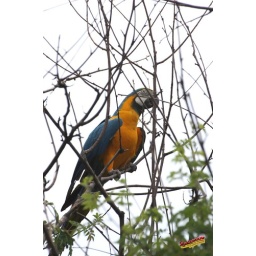
Not a bird one would normally see in a tree anywhere in Canada. Belongs to a lady living in a townhouse behind my office.